Krystyna Skarżyńska (psychologist)

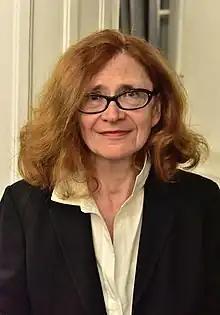

Krystyna Skarżyńska is Polish psychologist, professor of humanities, holding the positions of full professor at the SWPS University of Social Sciences and Humanities and the Institute of Psychology of the Polish Academy of Sciences, expert in political psychology and social psychology.